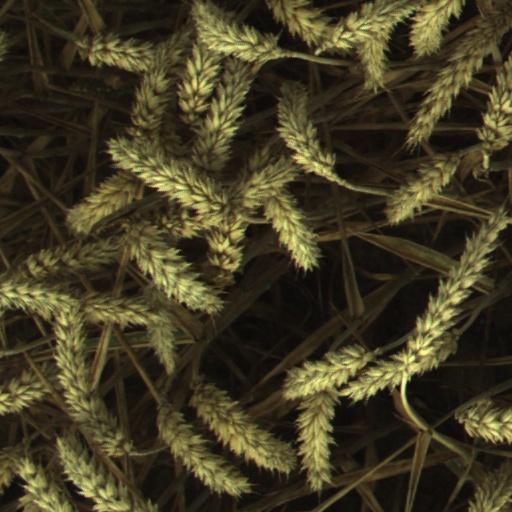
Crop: wheat